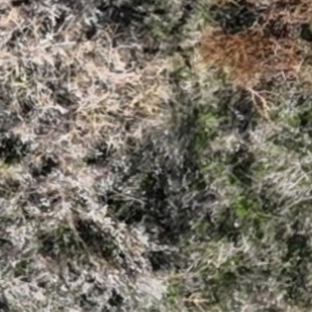
Month: october